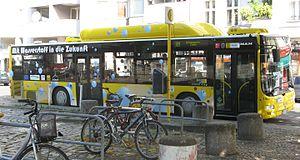
Bus avec un moteur à combustion interne fonctionnant à l'hydrogène, circule sur la ligne 309 de la ville de Berlin. Le bus est muni de dix réservoirs chacun stockant 50 kg d'hydrogène gazeux à 350 bar. Le bus pèse ~18T, peut transporter ~80 personnes et à une autonomie d' ~220 km (MAN Lion's City H).
Le concept de stockage de l'hydrogène désigne toutes les formes de mise en réserve du dihydrogène en vue de sa mise à disposition ultérieure comme produit chimique ou vecteur énergétique.